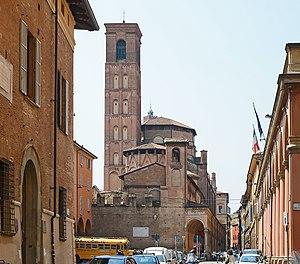
La Basilique San Giacomo Maggiore est un édifice religieux situé Piazza Rossini à Bologne en Italie.